Blackletter

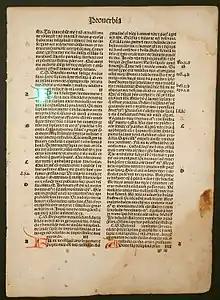
Page of a rare blackletter Bible, 1497, printed in Strasbourg by Johann Grüninger, then one of the city's most prolific printers. The red chapter initials were handwritten by a rubricator after printing.

The term "Gothic" was first used to describe this script in 15th-century Italy, in the midst of the Renaissance, because Renaissance humanists believed this style was barbaric, and "Gothic" was a synonym for "barbaric". Flavio Biondo, in "Italia Illustrata" (1474), wrote that the Germanic Lombards invented this script after they invaded Italy in the 6th century.